The Chocolate War (film)

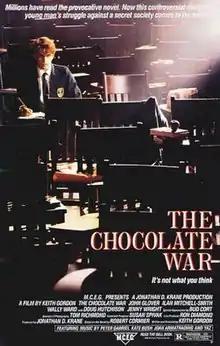
Theatrical release poster

The Chocolate War is a 1988 American drama film written and directed by Keith Gordon. It is based on Robert Cormier's novel of the same name, about a young man who rebels against the ingrained hierarchy of an elite Catholic school. It was Gordon's directorial debut, and stars John Glover, Ilan Mitchell-Smith, Wallace Langham (credited as Wally Ward), and Doug Hutchison. Jonathan D. Krane produced it after seeing "Static", a film Gordon wrote.